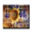
Label: sunflower